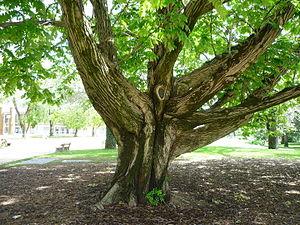
Arbre remarquable dans le parc Paul Mistral - Grenoble
Le parc Paul-Mistral est un parc urbain de 21 hectares d'un seul tenant, situé à Grenoble, renfermant plusieurs équipements sportifs majeurs, ainsi que l'hôtel de ville. Situé sur un ancien terrain militaire du Génie, le site va prendre sa configuration actuelle grâce au déroulement de l'exposition internationale de la houille blanche de 1925.